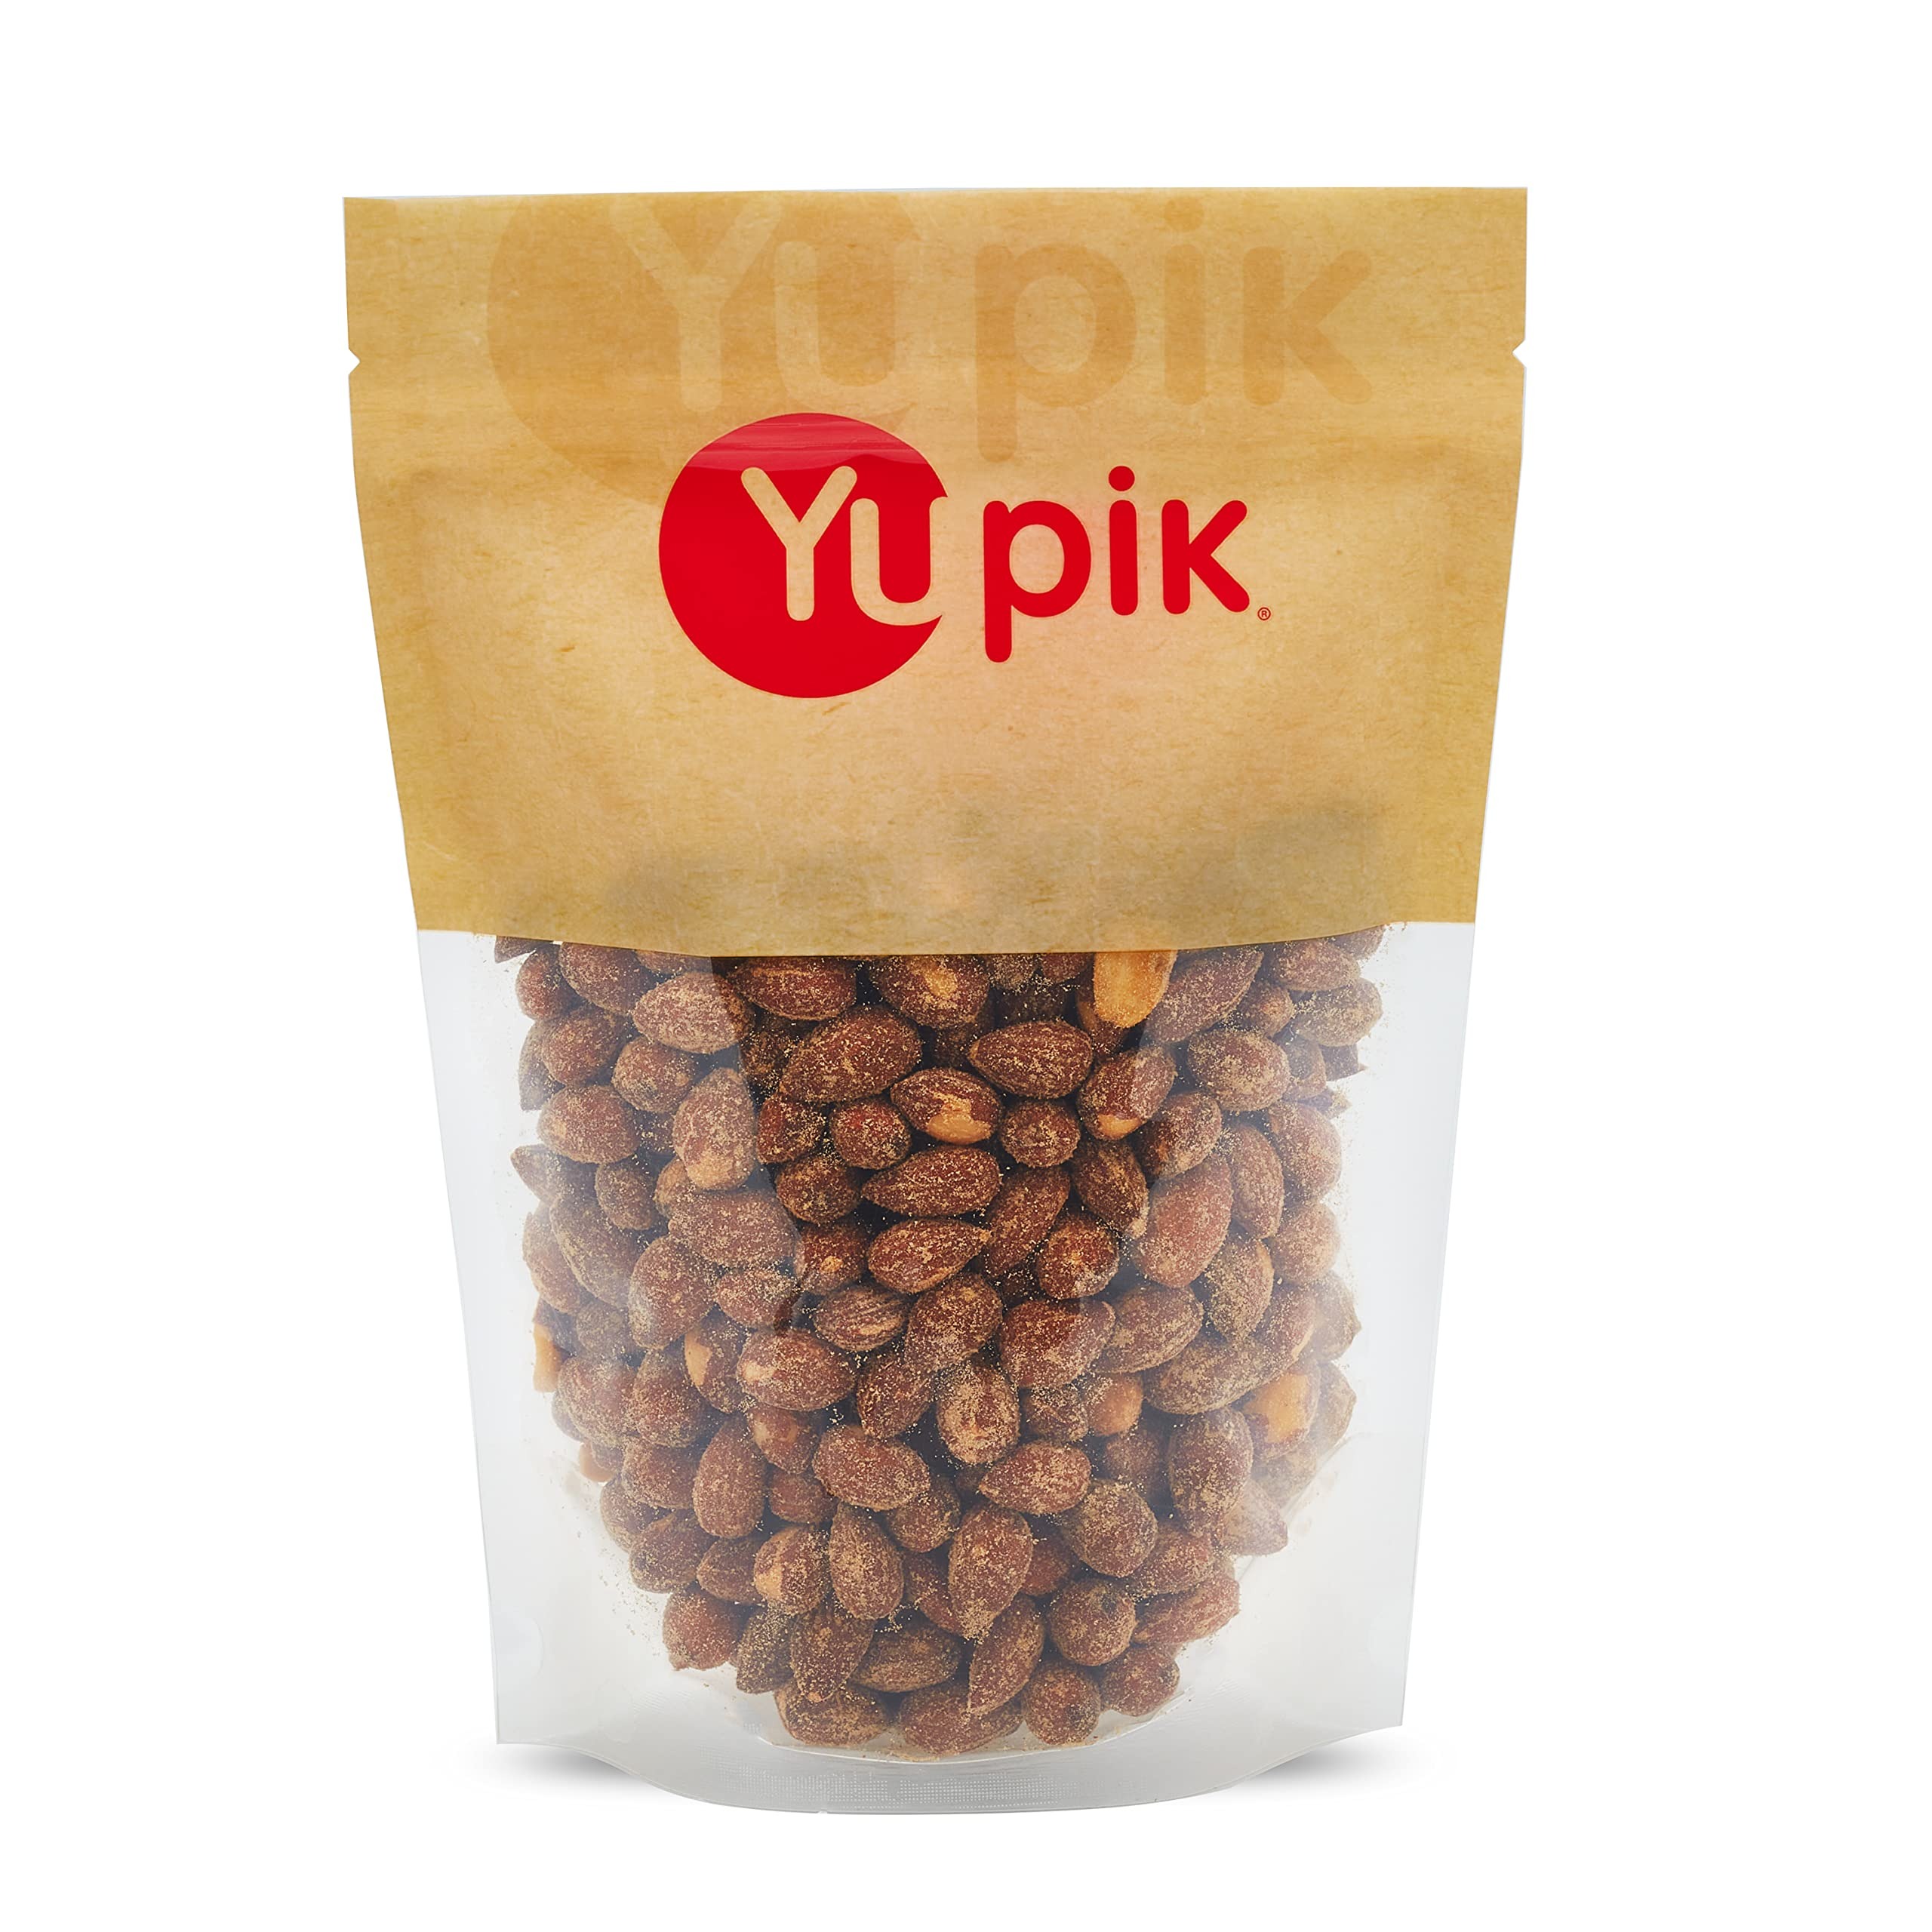
Item Name: Yupik Jalapeno Cheddar Flavored Roasted Almonds, 1 lb, Vegan, Savory Smokey Flavored Nuts, Non GMO, No Preservatives or Artificial Flavors, Pack of 1
Bullet Point 1: Roasted cashews with plant-based Jalapeno Cheddar seasoning
Bullet Point 2: GMO-Free
Bullet Point 3: No artificial flavors
Bullet Point 4: Crunchy, tasty snack
Bullet Point 5: Store in a cool, dry place
Value: 16.0
Unit: Ounce

Price: 19.75